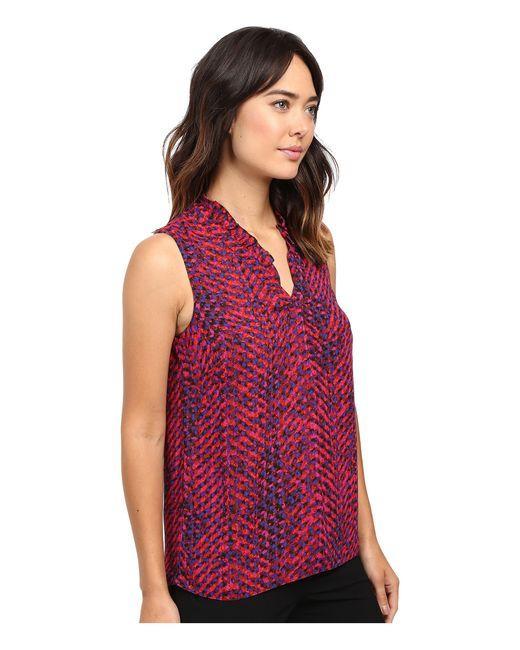
Rotes und blaues ärmelloses Top mit V-Ausschnitt für Damen